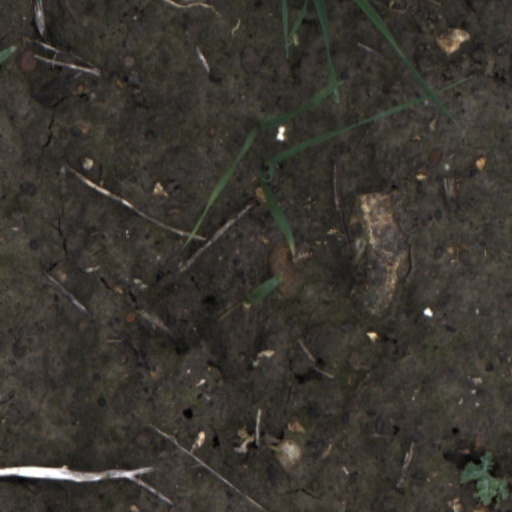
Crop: wheat